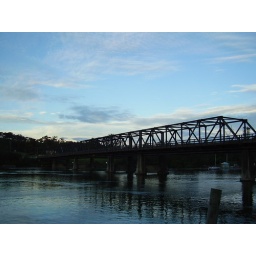
The blue evening sky over the bridge.